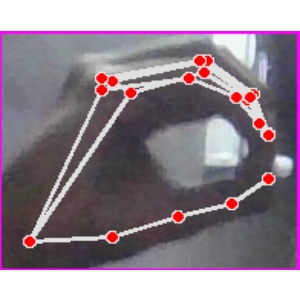
अक्षर: ठ